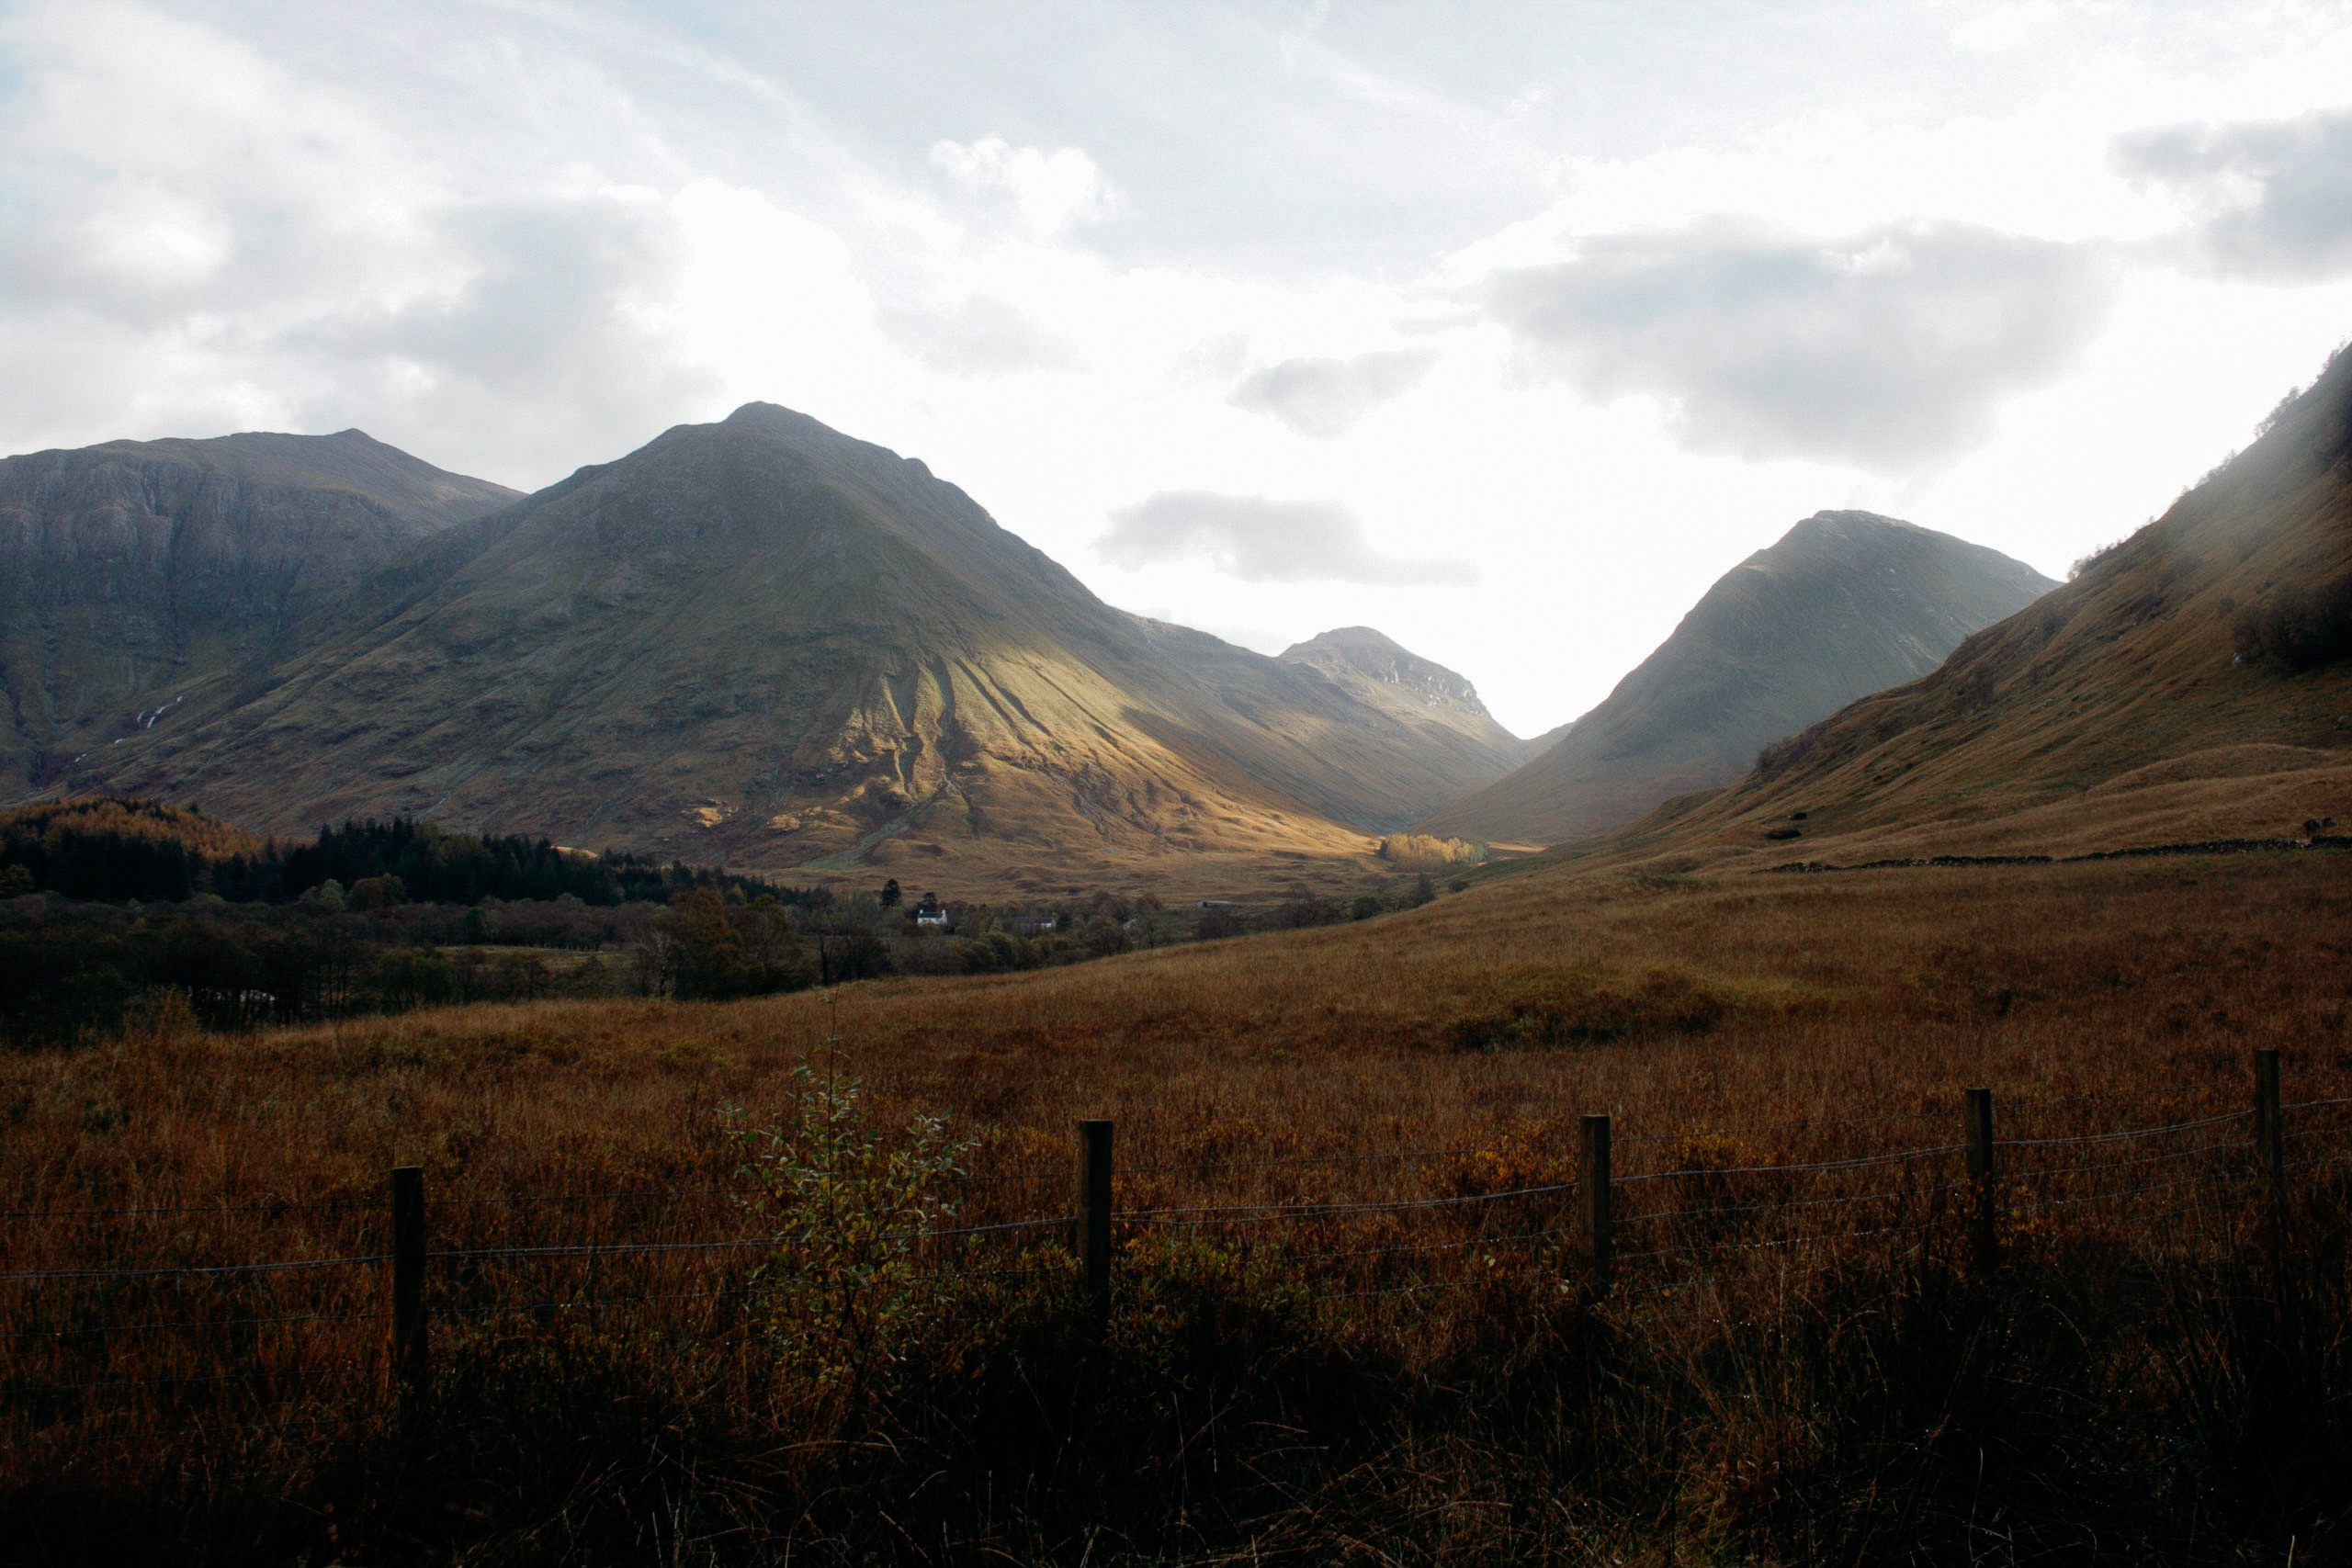
landscape, nature, wilderness, mountain, cloud, morning, hill, valley, mountain range, highland, ridge, plateau, fell, loch, rural area, landform, geographical feature, atmospheric phenomenon, mountainous landforms